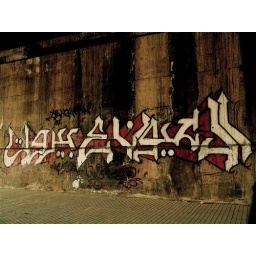
This wall reads: 'Animals are [found] in Beirut.' Obviously tagged by an angry Lebanese street artist &amp;amp; shot by sugarpop